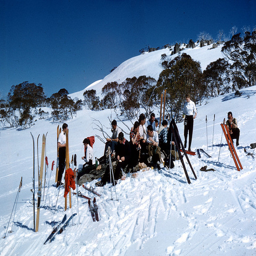
Several people sitting on a snowy slope with their skis and poles surrounding them.
A group of skiers are sitting in the snow.
a group of people in the snow with their ski poles stuck in the ground
a group of people in the snow with ski equipment
A group of people who are sitting in the snow.